Never Too Late: My Musical Life Story

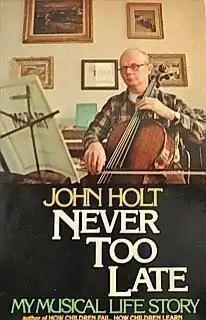
First edition (publ. Delacorte Press)

Never Too Late: My Musical Life Story, is a memoir written by John Caldwell Holt (1923-1985), an educator and author. The book tells about his experience of learning to play the cello as an adult. The book was published in 1979, six years before his death.